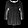
Label: Pullover